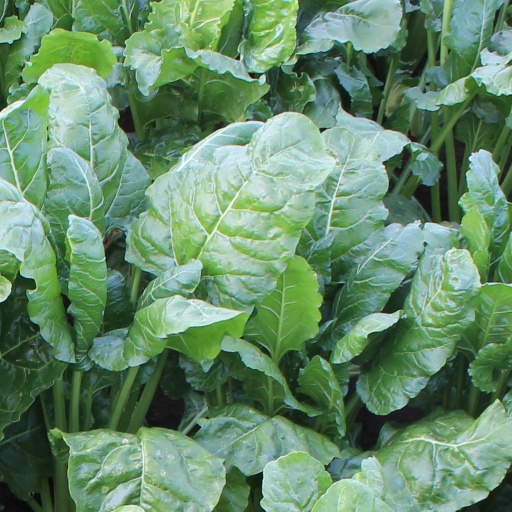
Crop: sugar beet